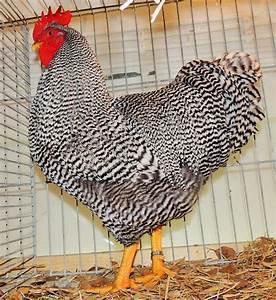
chicken